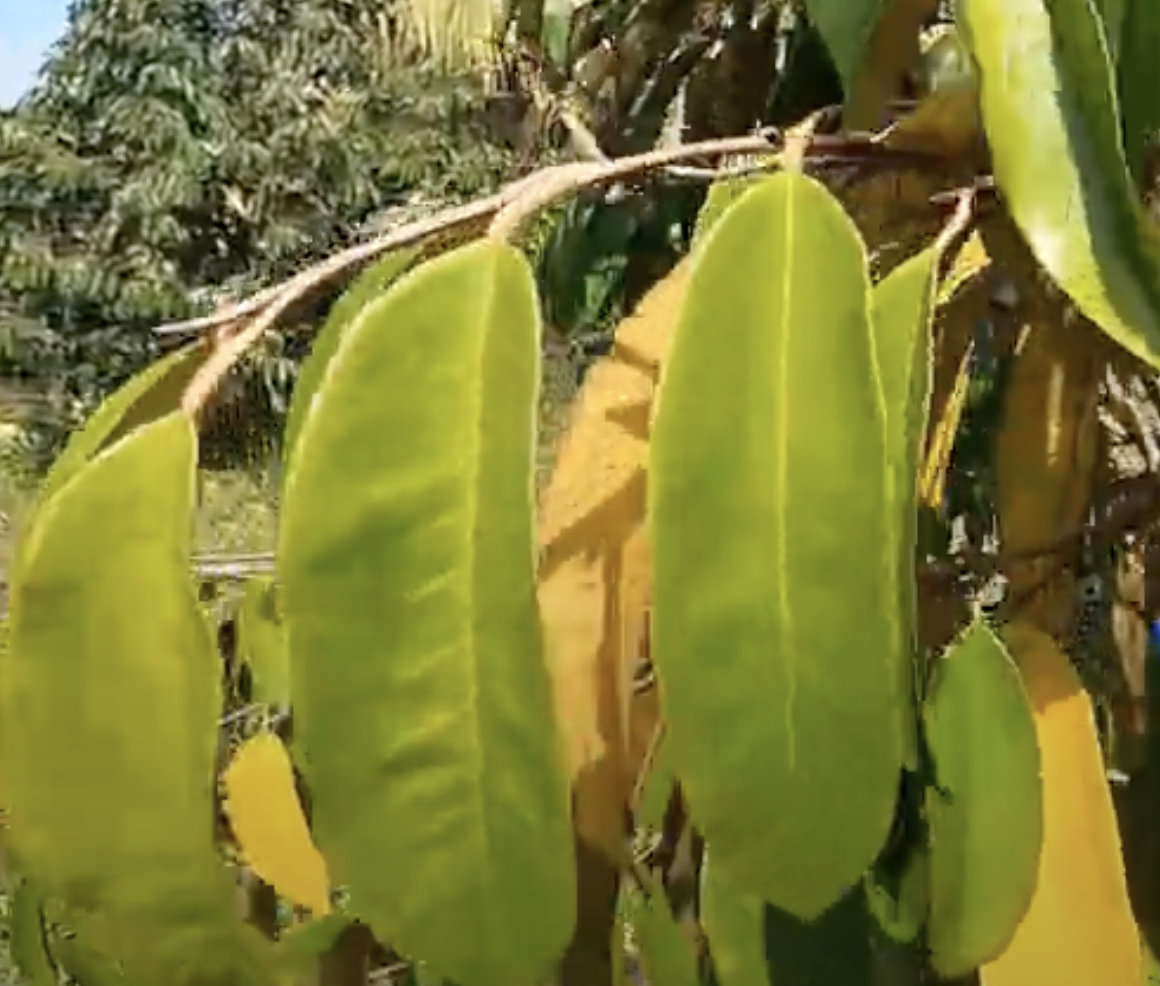
Label: yellow_leaf